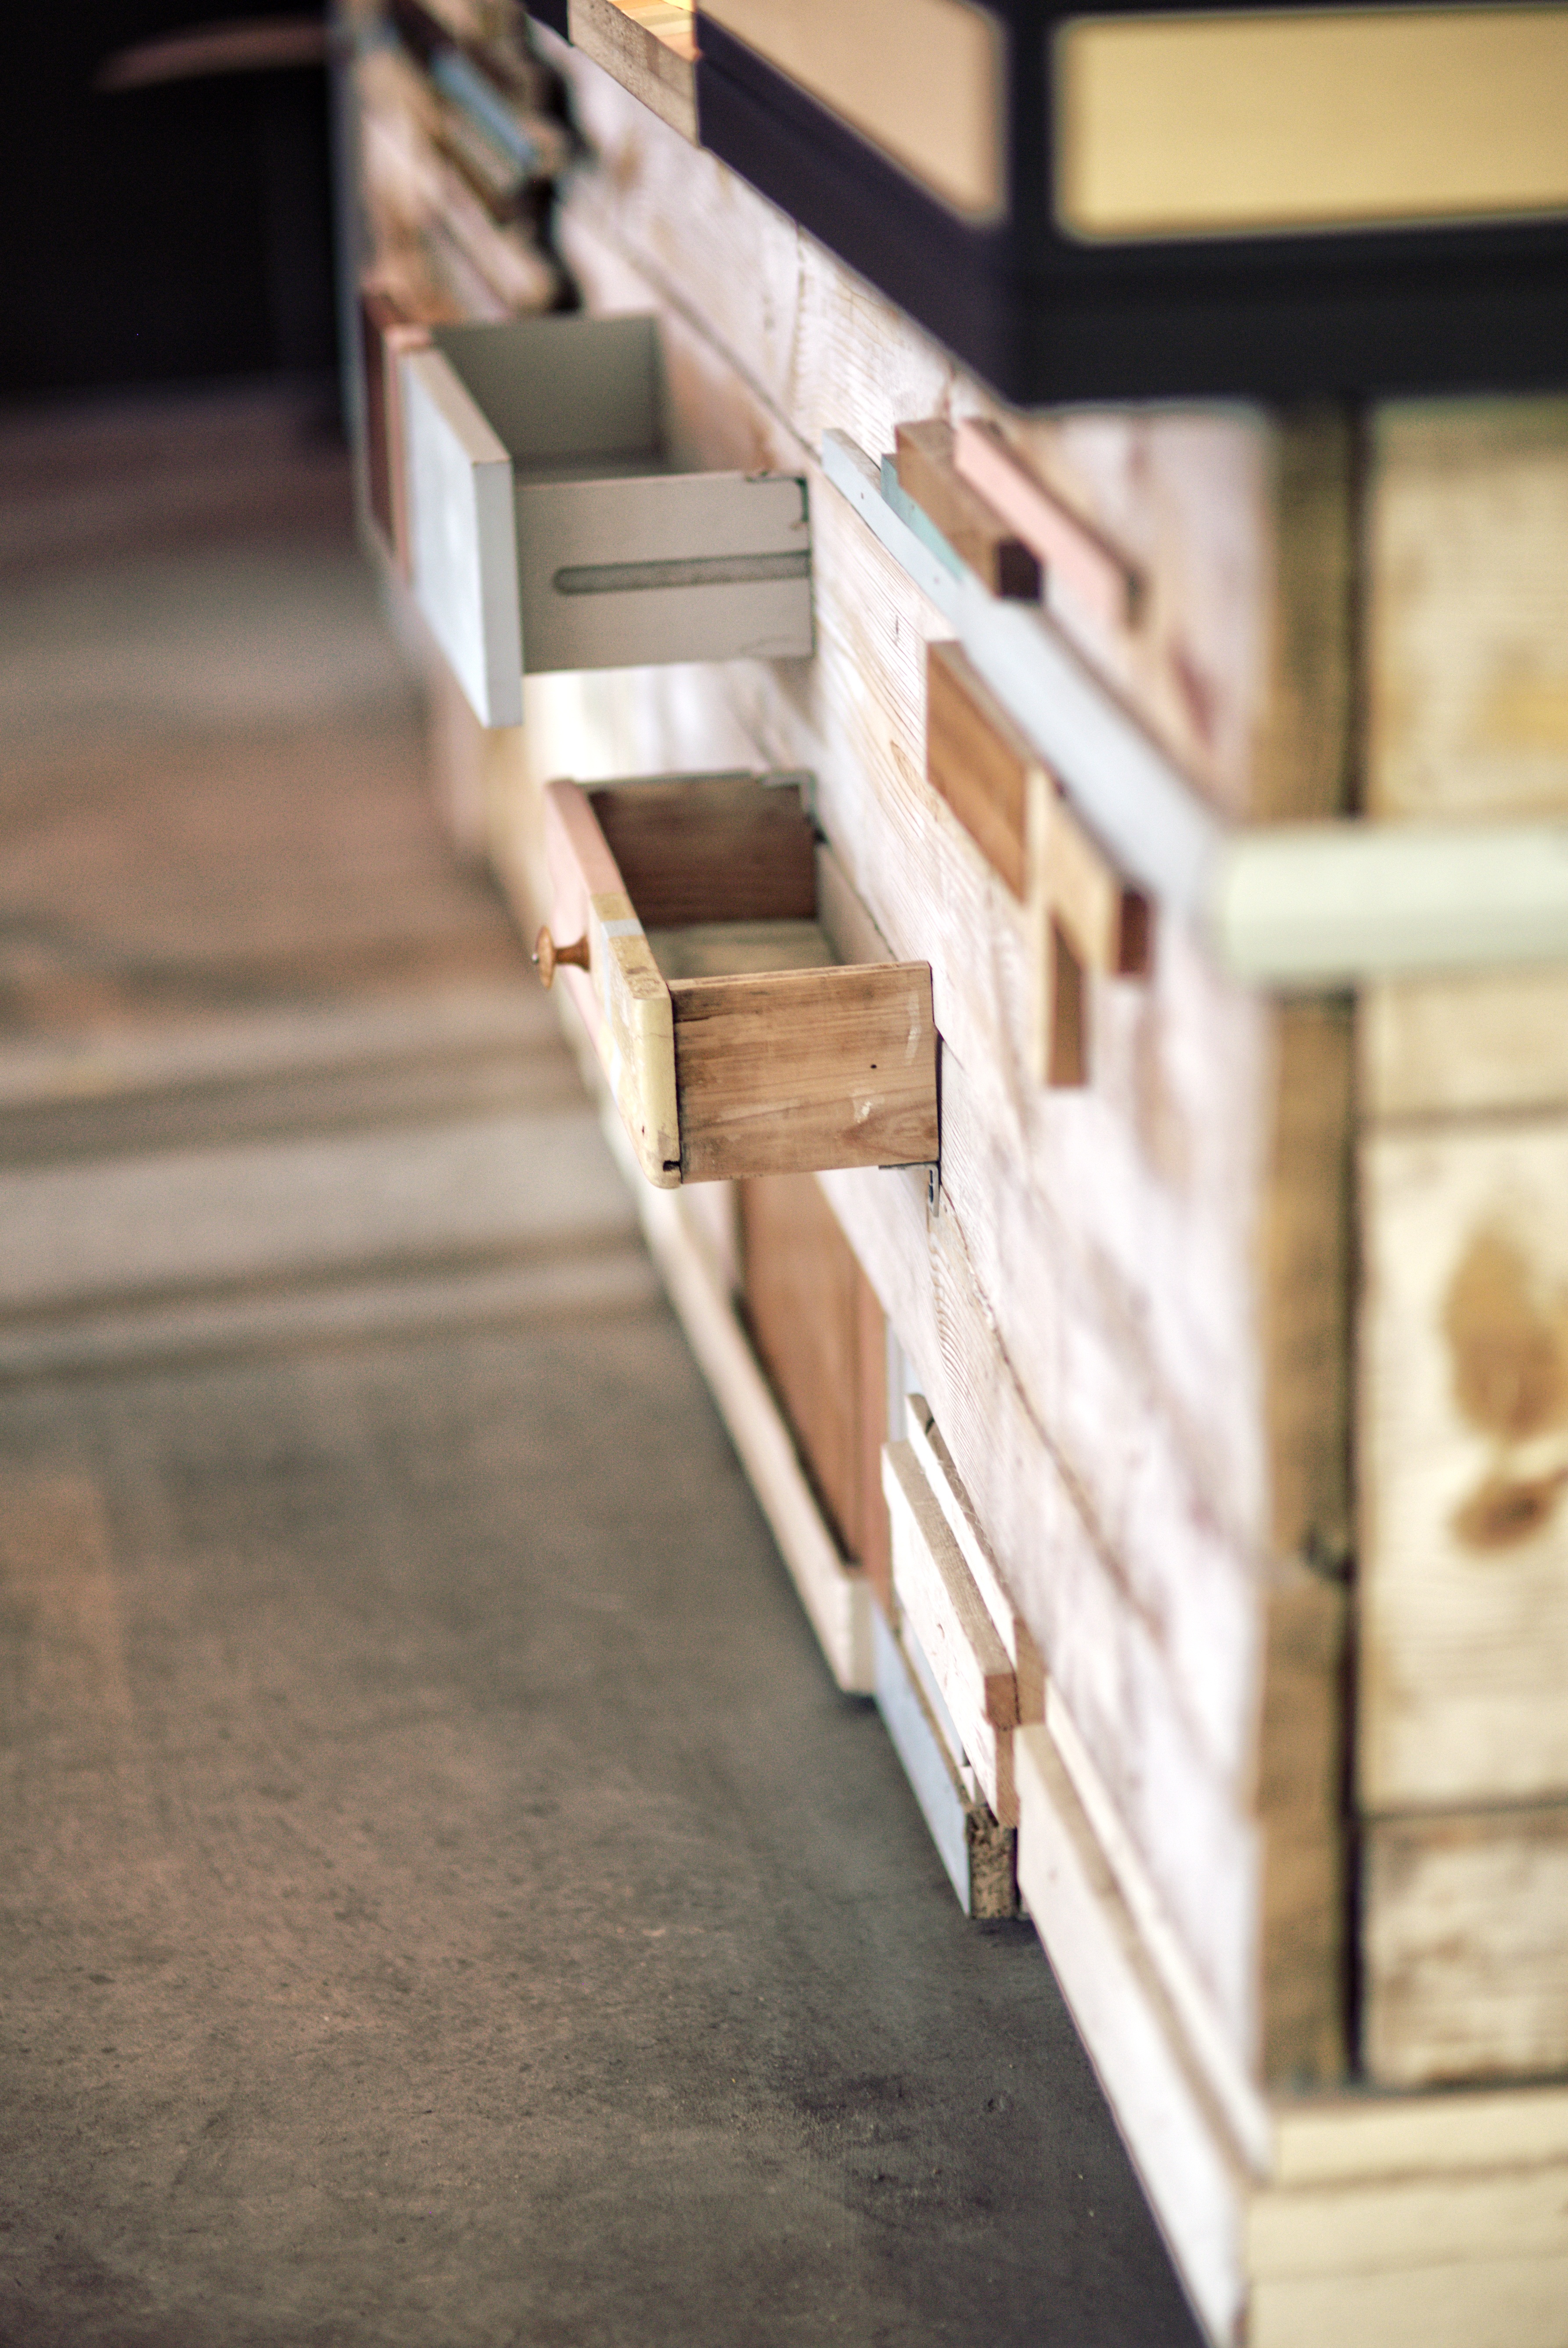
table, wood, white, vintage, house, floor, old, home, wall, furniture, interior design, drawer, woods, design, hardwood, stairs, flooring